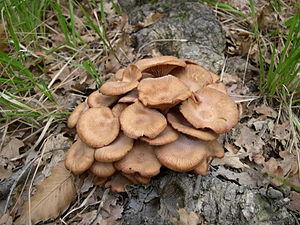
Armillaria est un genre de champignons communément appelé « armillaires ».